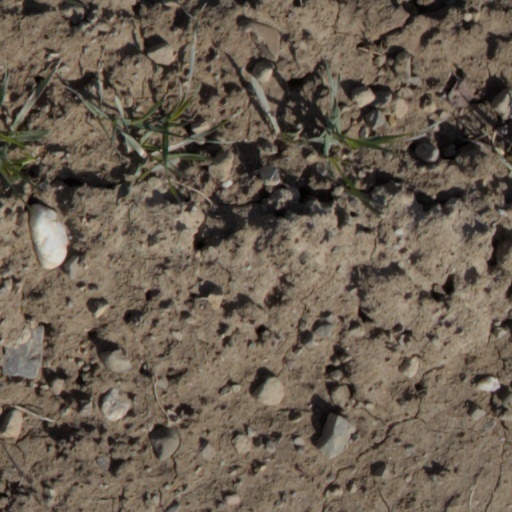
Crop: wheat